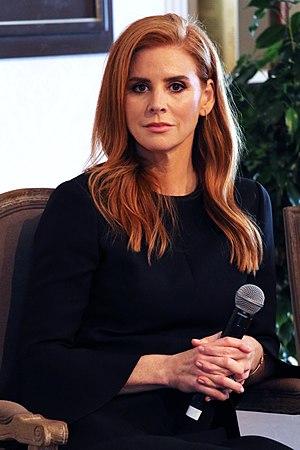
Sarah Gray Rafferty est une actrice américaine née le 6 décembre 1972 à New Canaan.